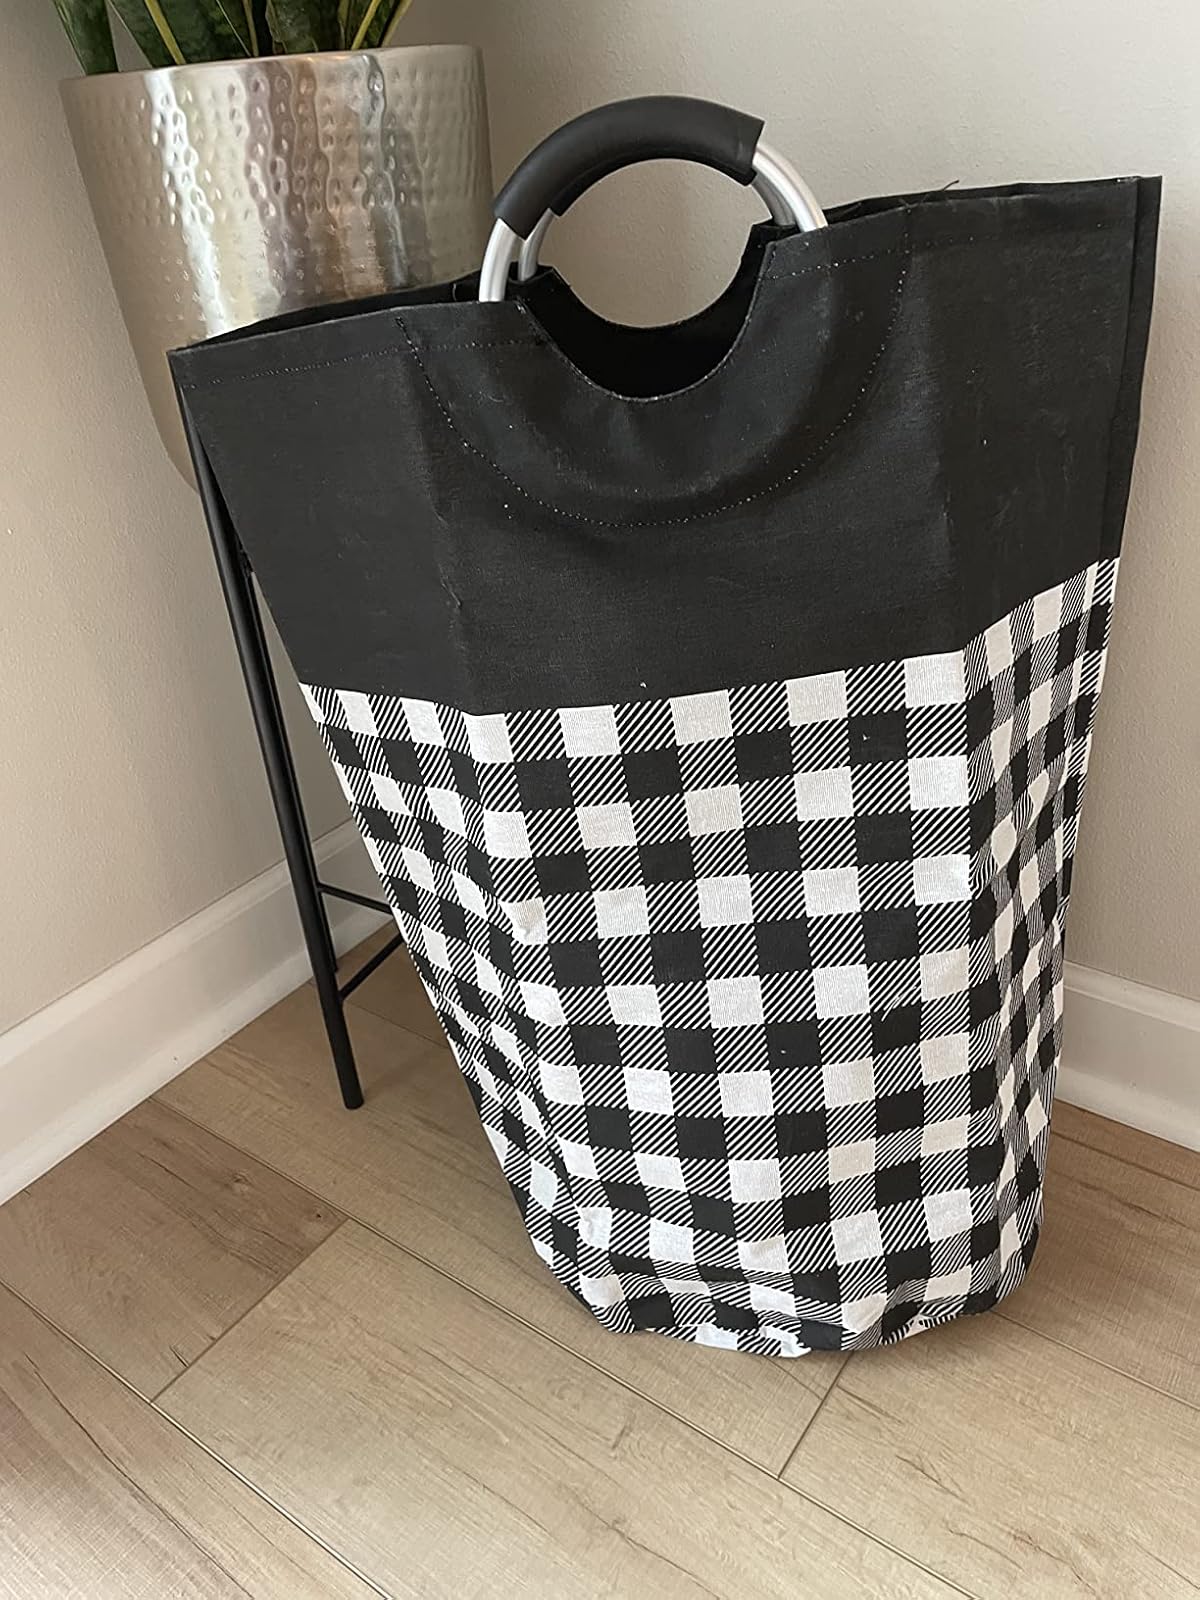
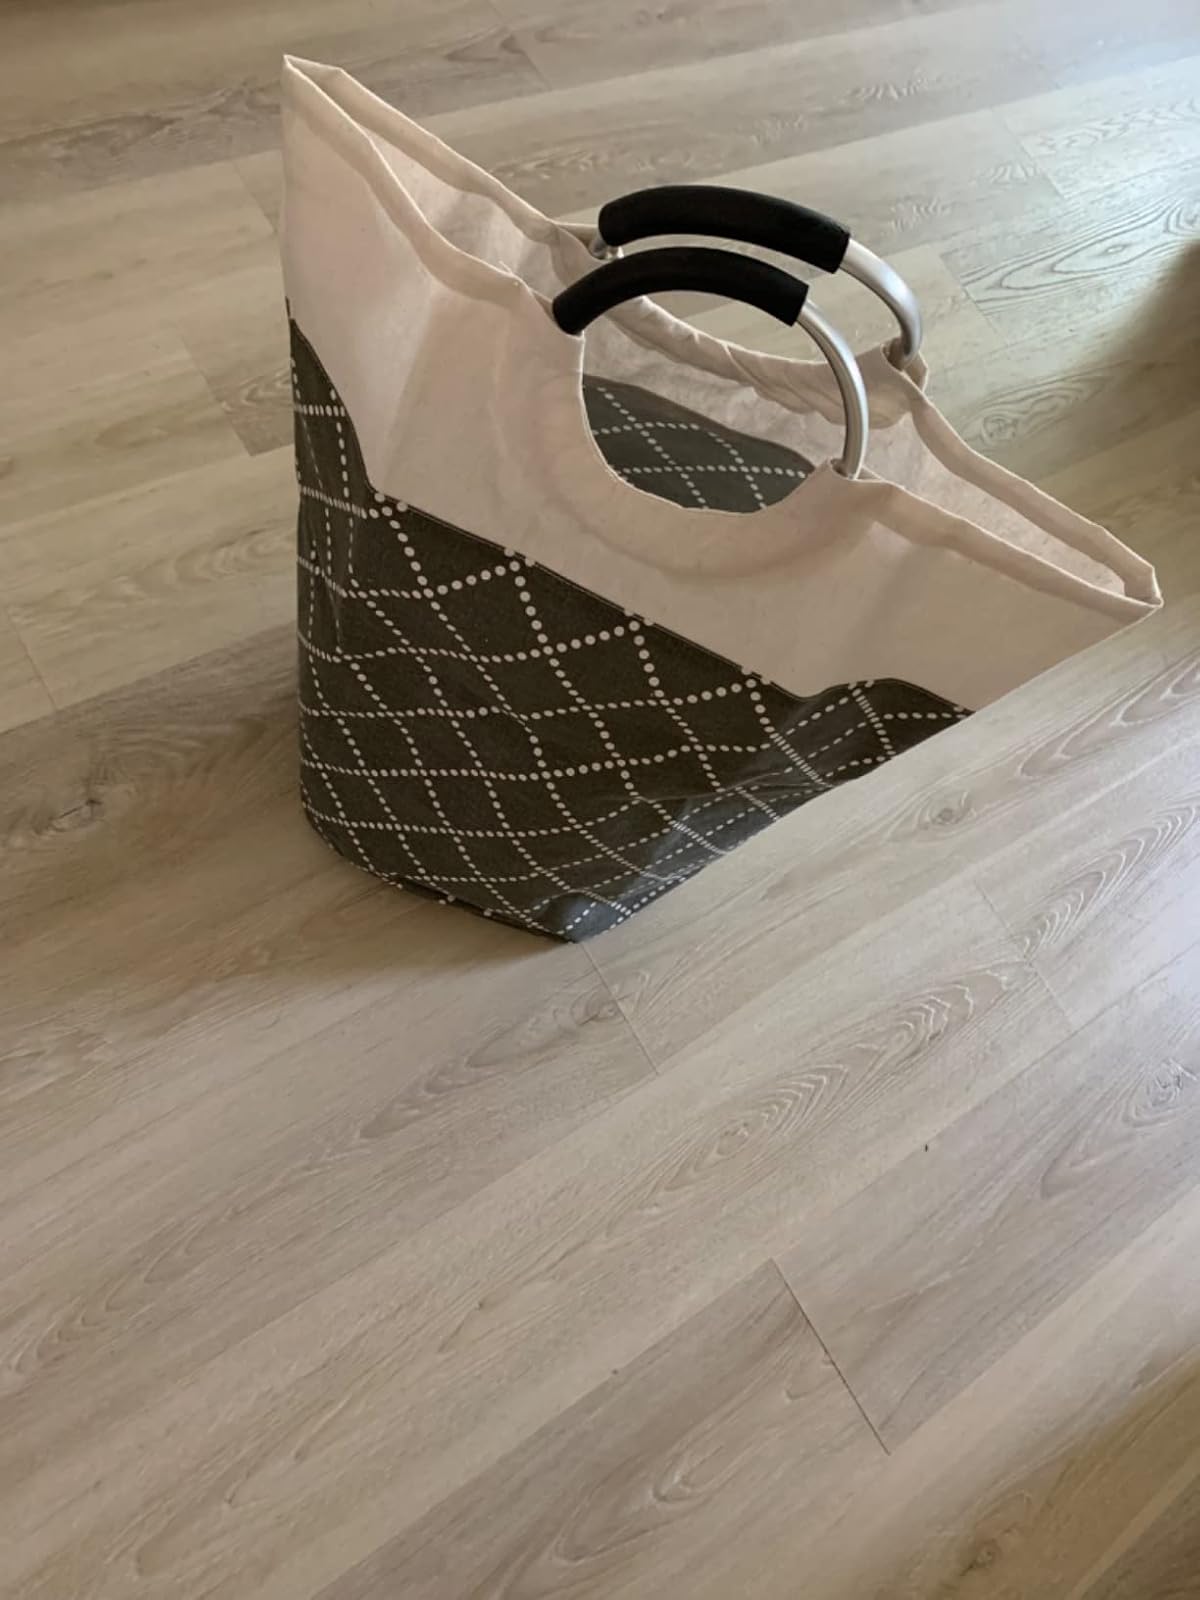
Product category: items_hamper
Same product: no